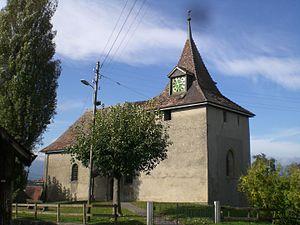
Église de Vuarrens, canton de Vaud, Suisse